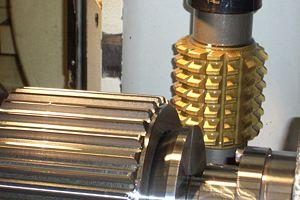
Fraise mère pour la taile d'engrenage, avec une roue dentée finie.